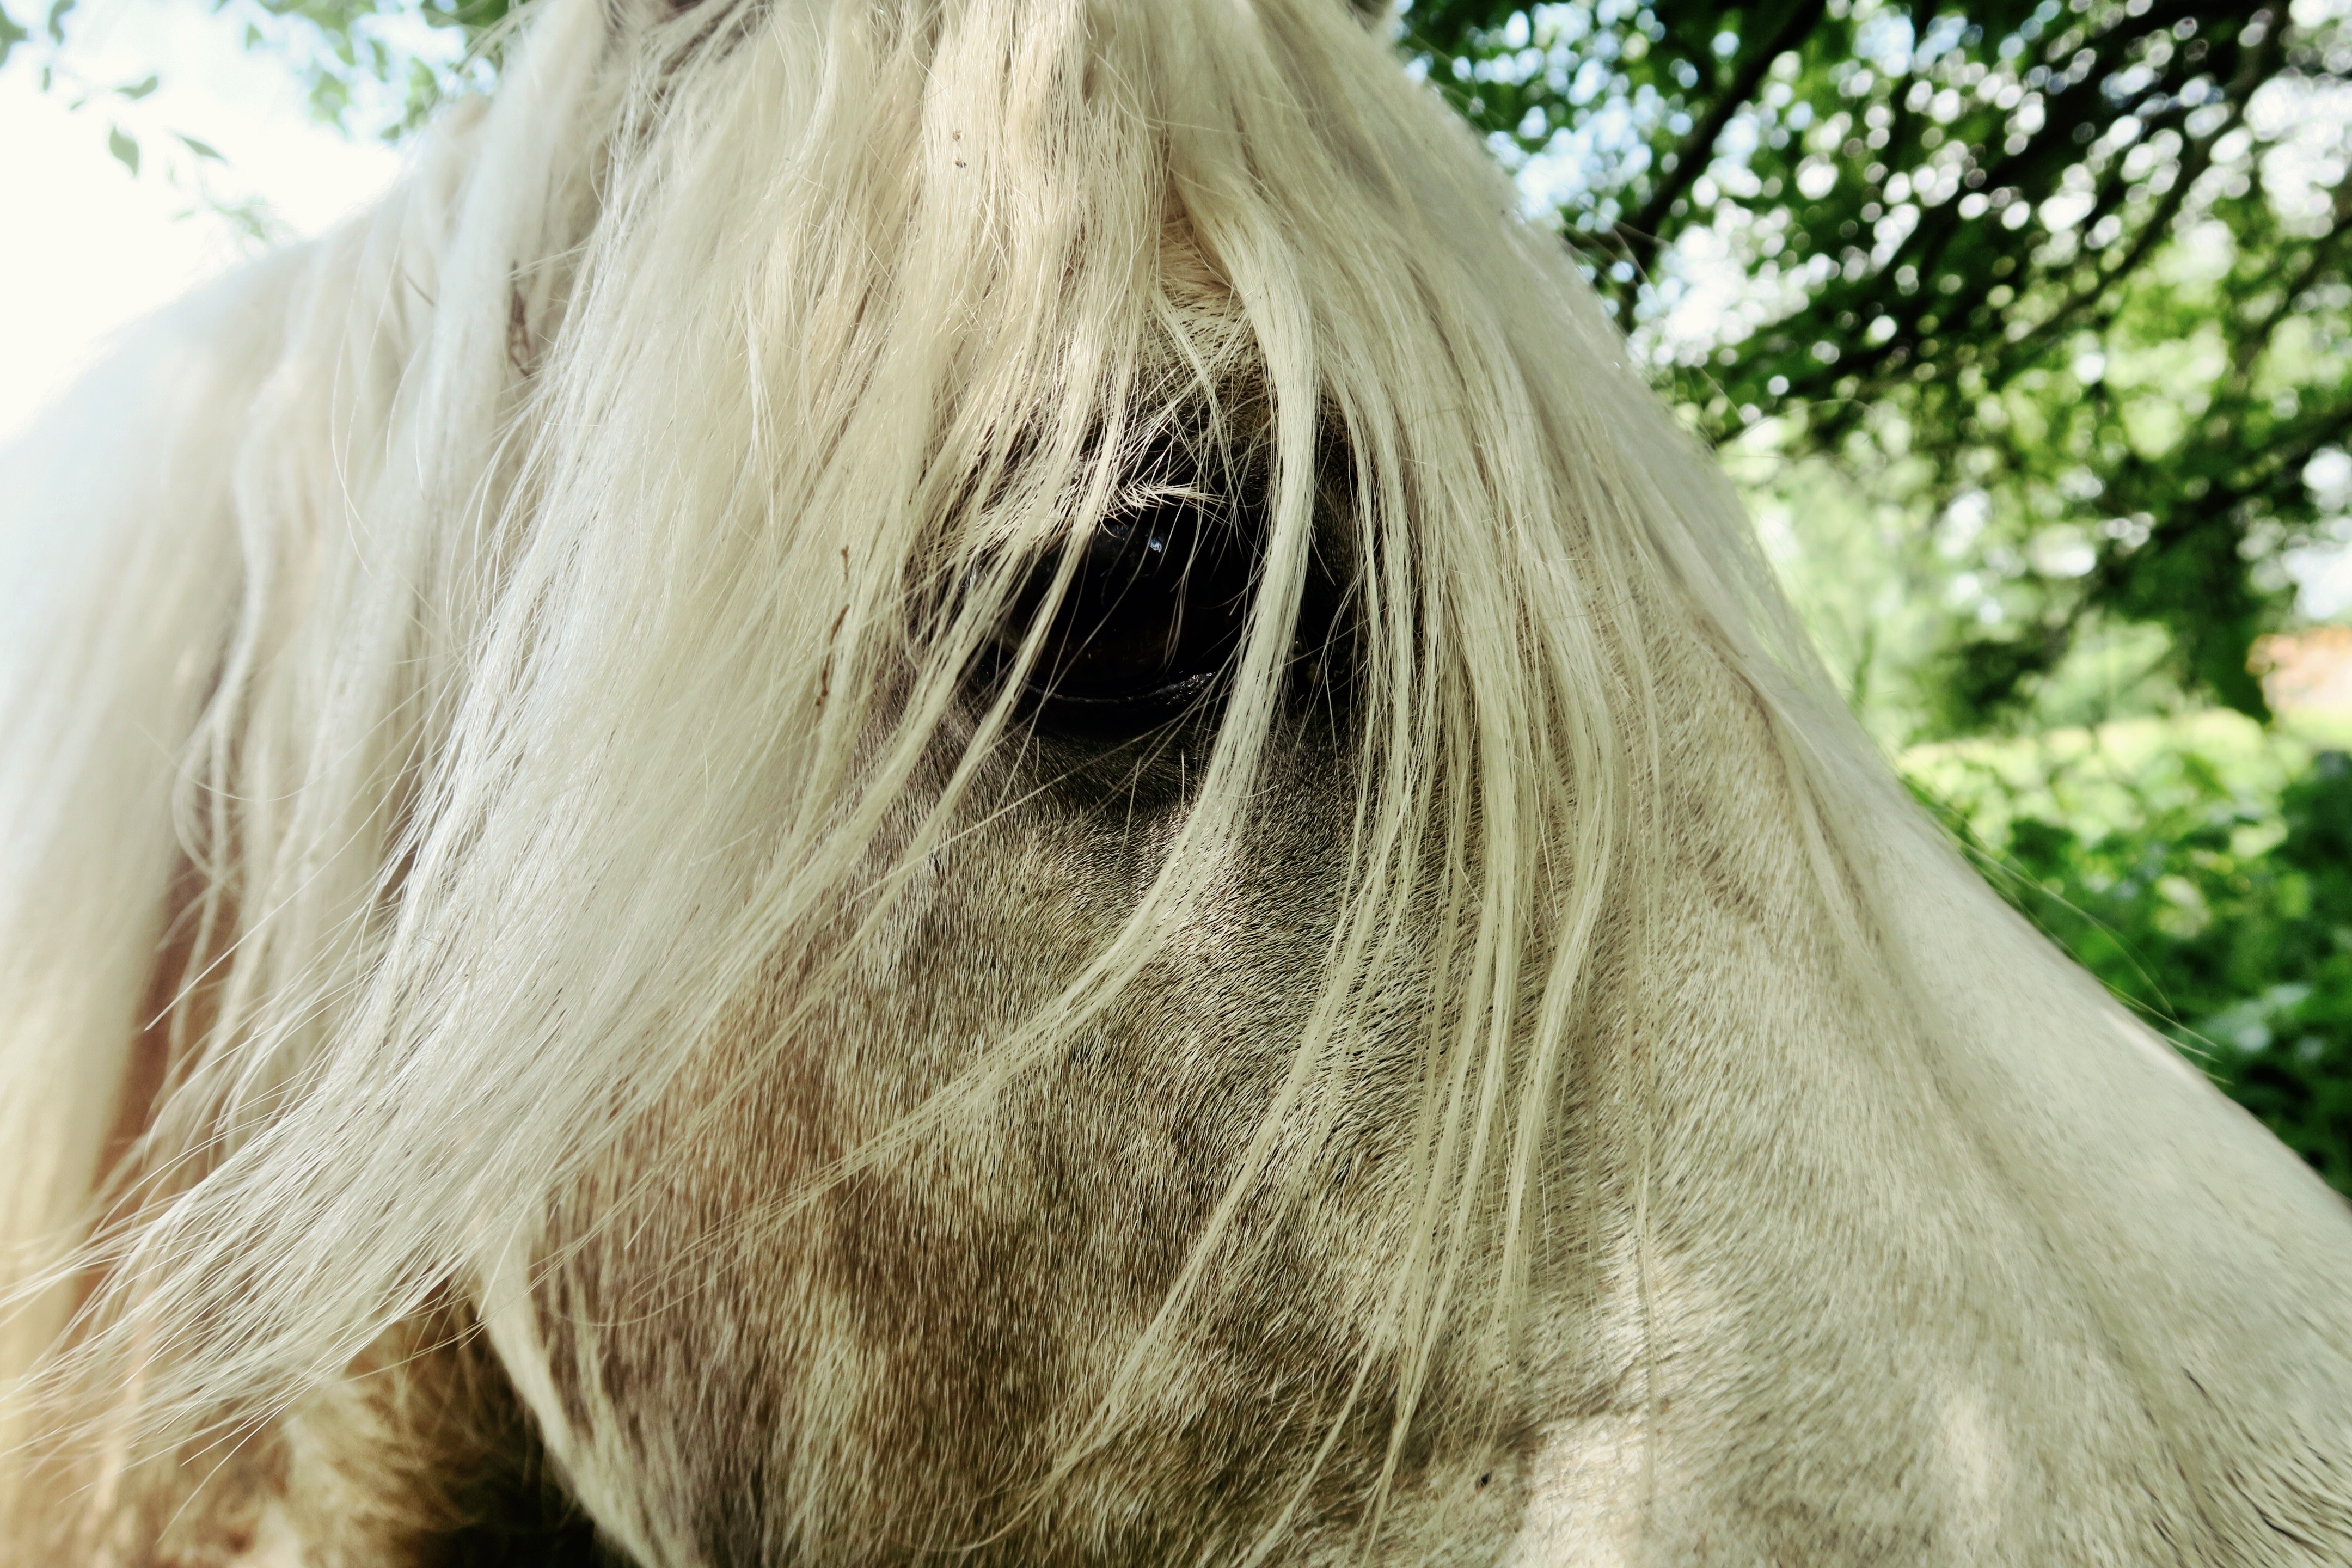
grass, white, flower, horse, mammal, stallion, mane, close up, eye, head, mare, horse like mammal, mustang horse